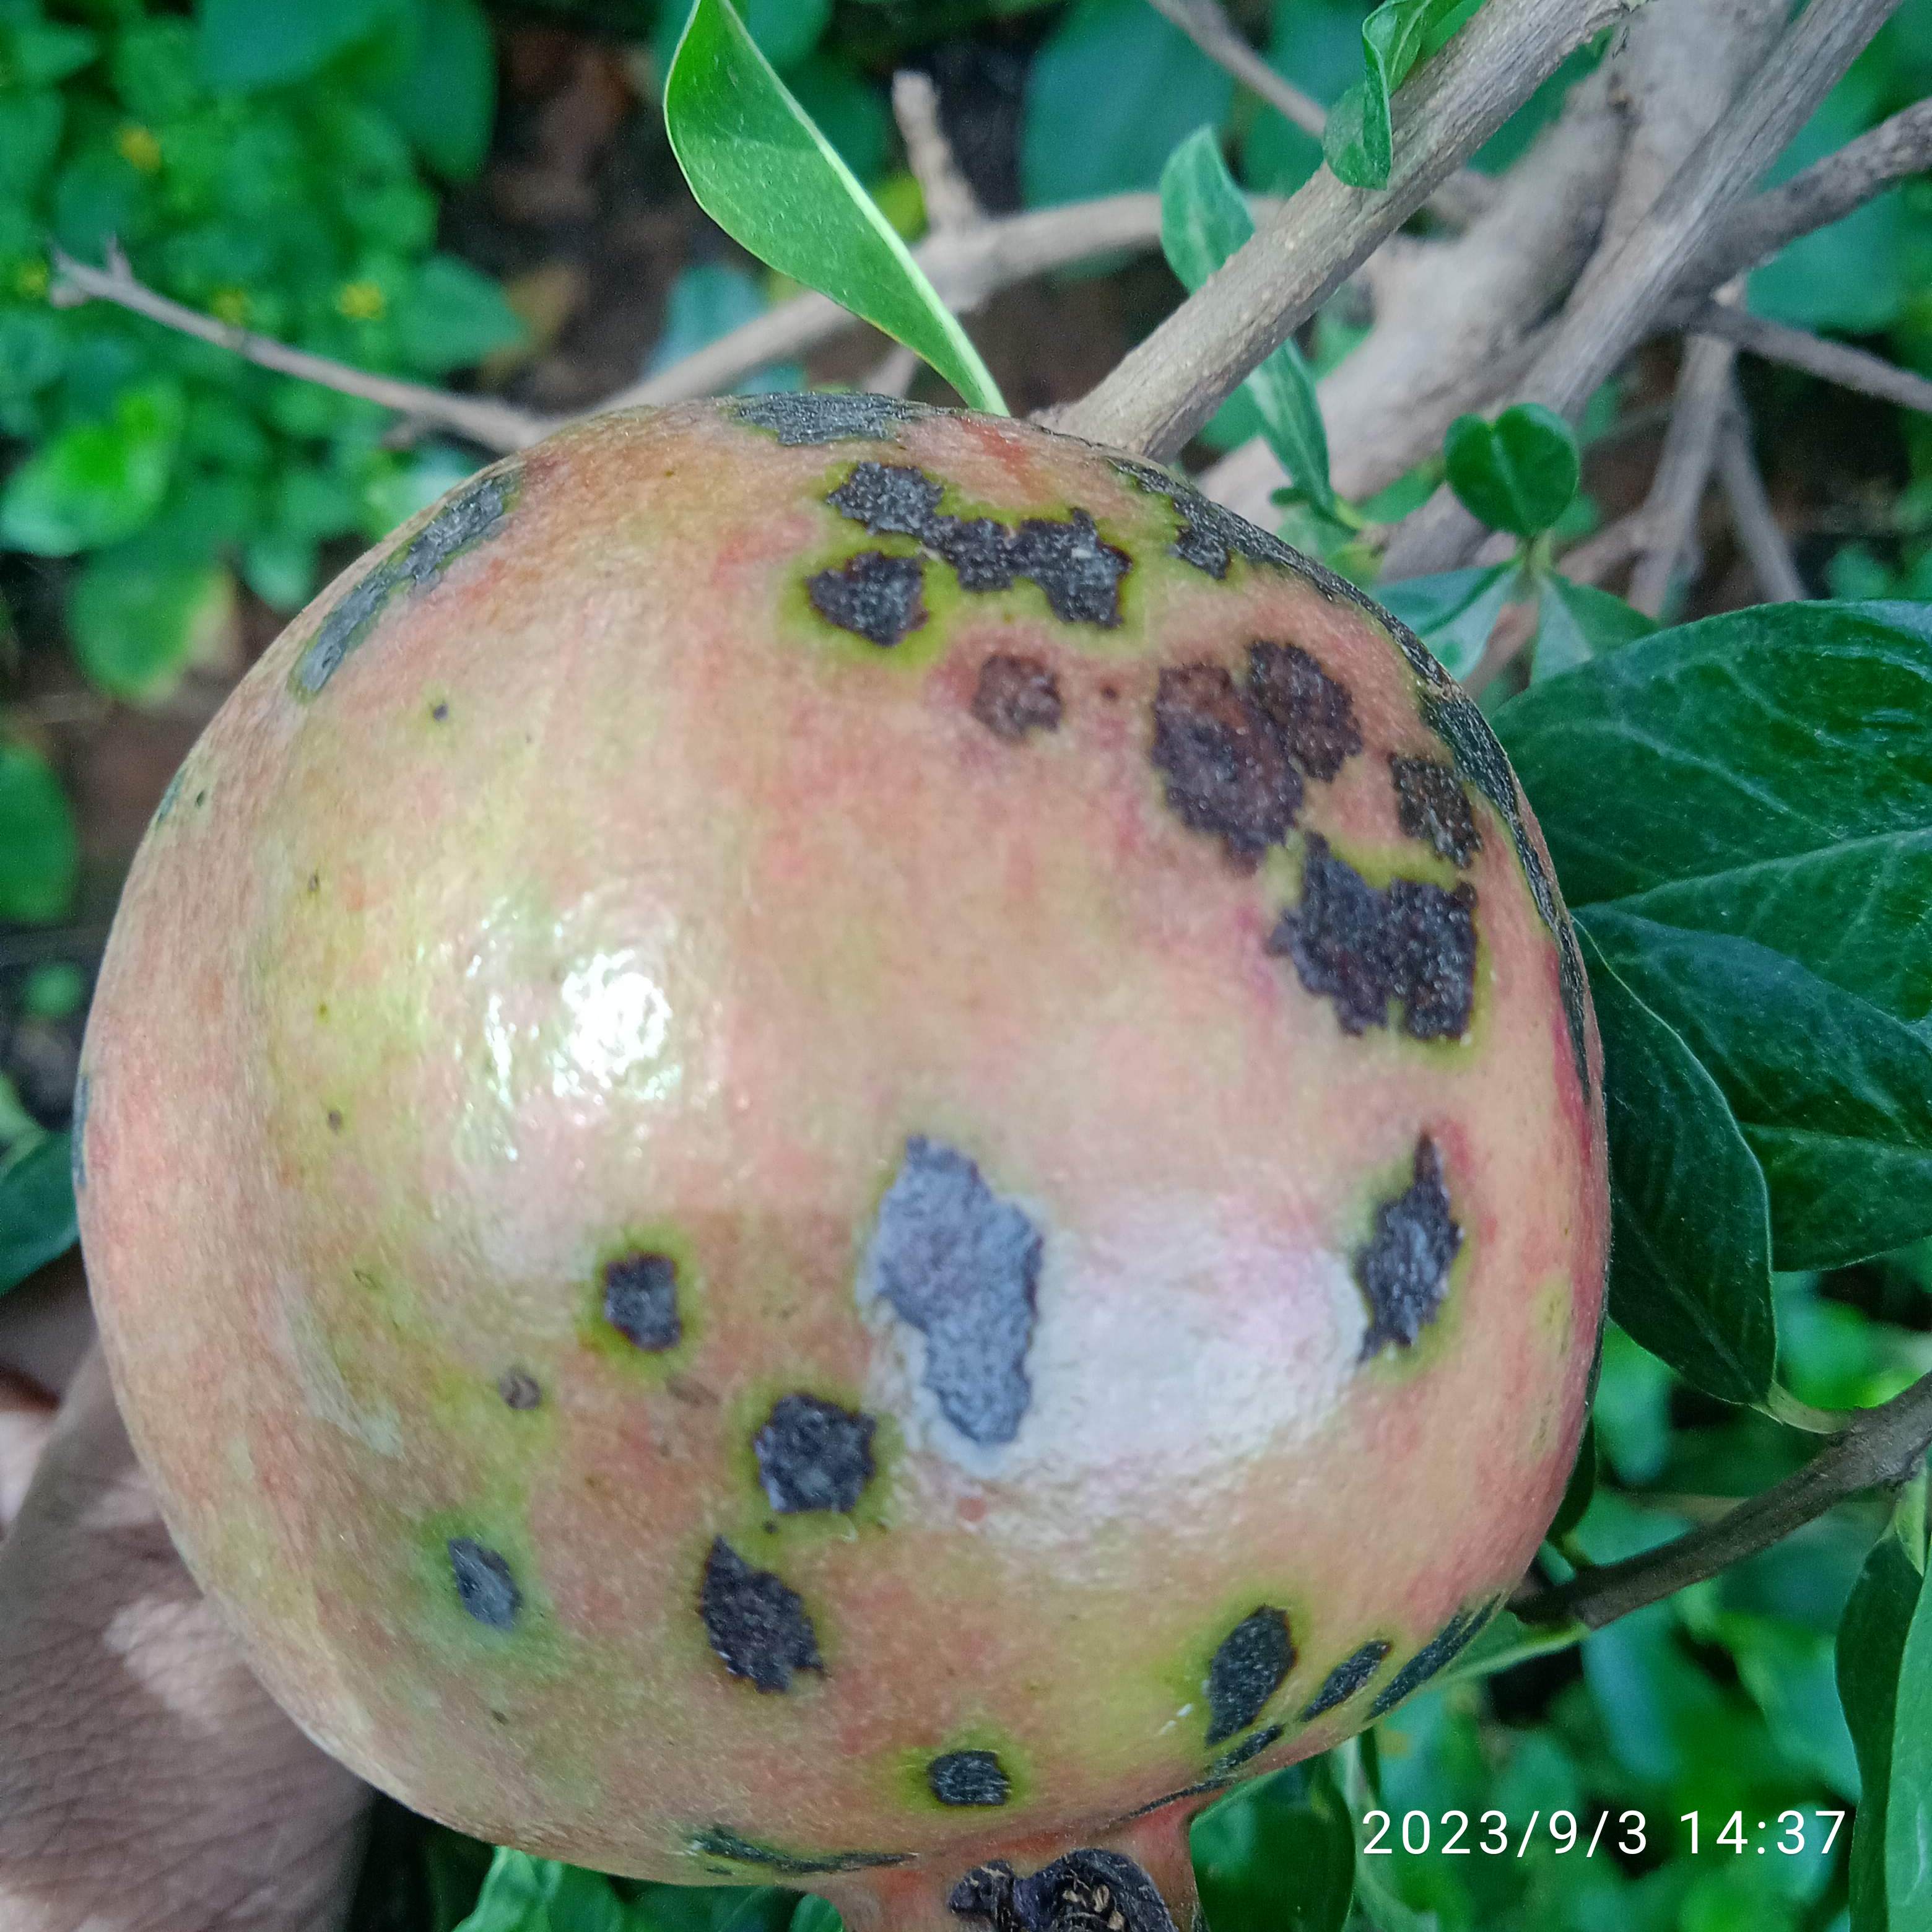
Label: Anthracnose